Pawtoberfest

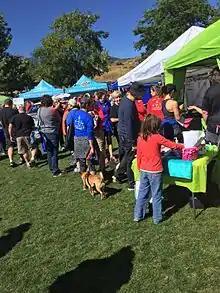
Festival attendees and their dogs take in the scene.

Pawtoberfest is a fundraising event organized by the Humane Society of the Pikes Peak Region. Consisting of a 5K run/walk followed by an outdoor festival, this event currently takes place in Colorado Springs, Colorado during September. Bear Creek Regional Park is the current location of this multi-faceted event. As of 2015, the race and festival have accumulated over 1,200 attendees (along with one or two canine companions each).